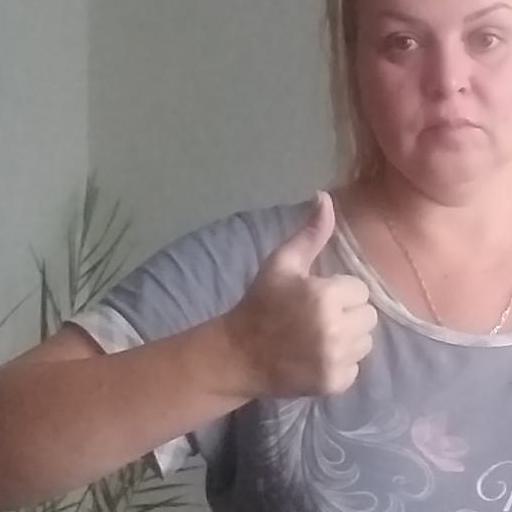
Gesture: like